I Shot Jesse James

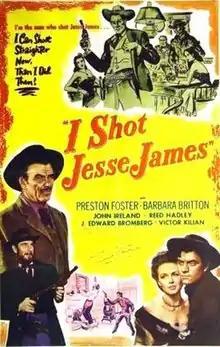
Film poster

I Shot Jesse James is a 1949 American Western film starring Reed Hadley as Jesse James and John Ireland as Bob Ford. Directed by Samuel Fuller in his debut behind the camera, it portrays the murder of Jesse James by Robert Ford and Robert Ford's life afterwards. The story is built around a fictional rivalry between Ford and his eventual killer Edward O'Kelley (called John in the film) over a woman.